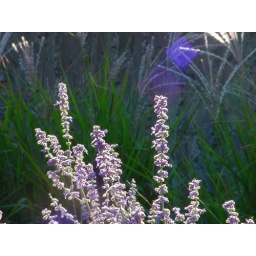
Flower by a highway fence